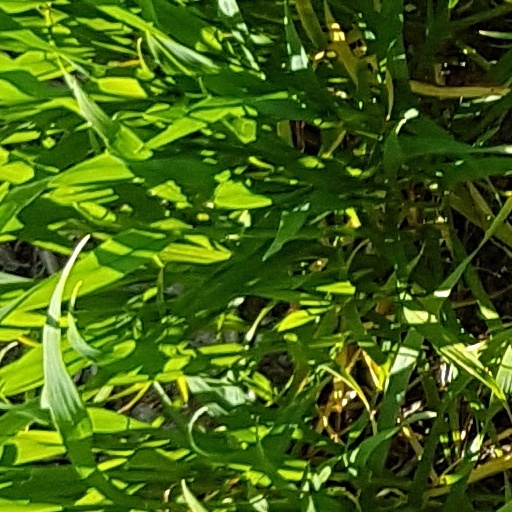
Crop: wheat